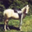
Label: horse